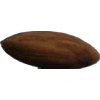
Label: Almonds 1